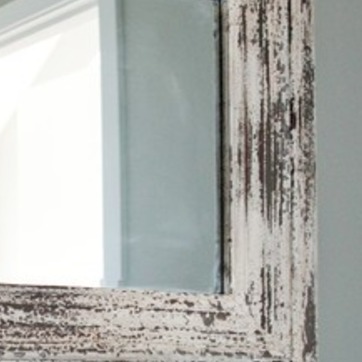
Material: mirror